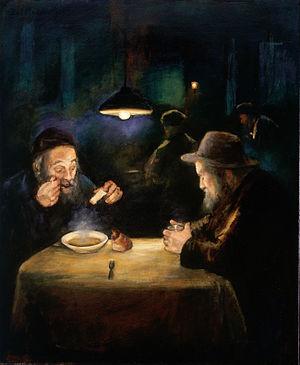
Zvi Malnovitzer est un artiste peintre expressionniste juif né d'une famille Haredi religieuse à Bnei Brak, Israël. Compte tenu de son éducation d'une société isolée du monde moderne, où il a été consacré à l'étude du Talmud dès le plus jeune âge, sa décision de devenir un artiste représente une grand accomplissement. Au cours de sa formation artistique à Reichenau, Autriche, où il a étudié sous auspices artistes comme Wolfgang Manner et sous la direction d'Ernst Fuchs, Malnvotizer a développé un style original et unique. Les thèmes de ses œuvres surtout facilitent les relations entre religieux et séculiers.